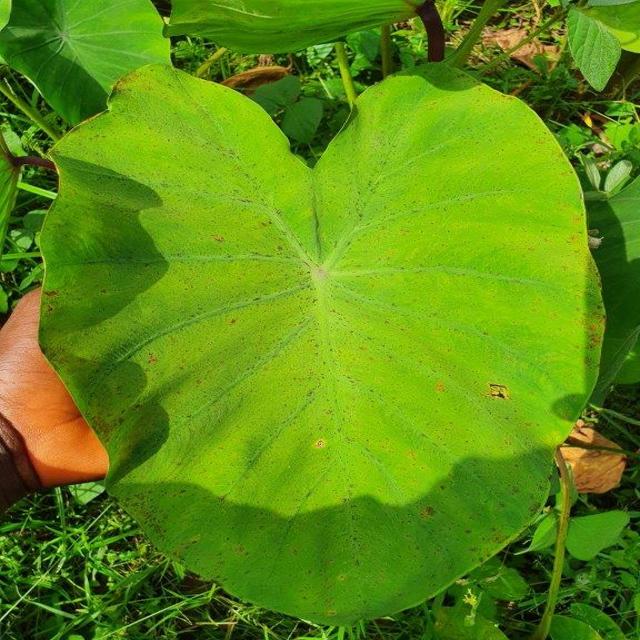
Label: Healthy